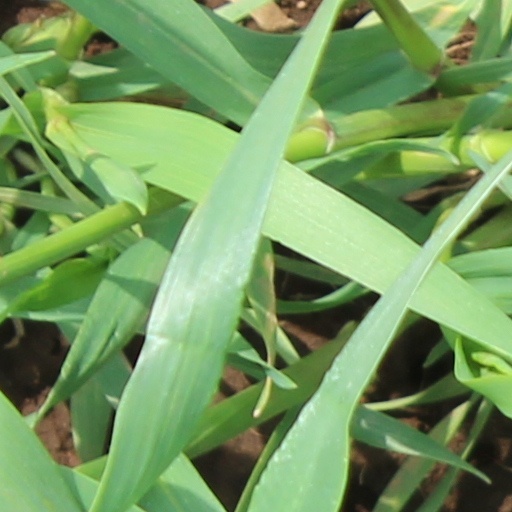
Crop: wheat